Italian art

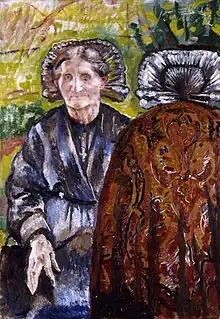
Anselmo Bucci, "Sorelle brianzole", 1932

In the early 17th century, Rome became the center of a revival of Italian dominance in the arts. In Parma, Antonio da Correggio decorated church vaults with lively figures floating softly on clouds—an approach that would profoundly influence Baroque ceiling paintings. The dramatic chiaroscuro paintings of Caravaggio and the robust, illusionistic works of the Bolognese Carracci family marked the beginning of the Baroque period in Italian art. Domenichino, Francesco Albani, and later Andrea Sacchi were among those who explored the classical implications of the Carracci's influence.